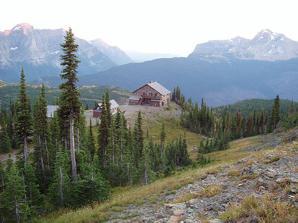
Building: Granite Park Chalet
Country: United States of America
Year built: 1913
United States historic place Granite Park Chalet U.S. National Register of Historic Places U.S. National Historic Landmark District Contributing Property Granite Park Chalet Show map of Montana Show map of the United States Nearest city West Glacier, Montana Coordinates 48°46′15″N 113°46′20.5″W / 48.77083°N 113.772361°W / 48.77083; -113.772361 Built 1913 NRHP reference No. 83001060 Added to NRHP June 27, 1983 Granite Park Chalet is located in the heart of Glacier National Park in the U.S. state of Montana at an elevation of 6,693 feet above sea level. The chalet was built in 1914 by the Great Northern Railway and is a National Historic Landmark contributing property, being one of five structures in the Great Northern Railway Buildings district. From Logan Pass along the Going-to-the-Sun Road , the chalet is a moderate 7.6 miles (12.2 km) hike along the famed Crown of the Continent Highline Trail, usually referred to simply as the Highline Trail . Much of the trail passes through the scenic Garden Wall section of the park, immediately west and parallel to the Continental Divide .  The chalet is also accessible via the Loop Trail (4 miles (6.4 km), 2,200 feet (670 m) elevation gain) and the Swiftcurrent Trail (7.5 miles (12.1 km), 2,300 feet (700 m) elevation gain).  The trails are for hikers and horseback riders only; no vehicle access is provided. Granite Park Chalet is a limited services facility and those that spend the night make use of the full service kitchen to cook their own meals. References